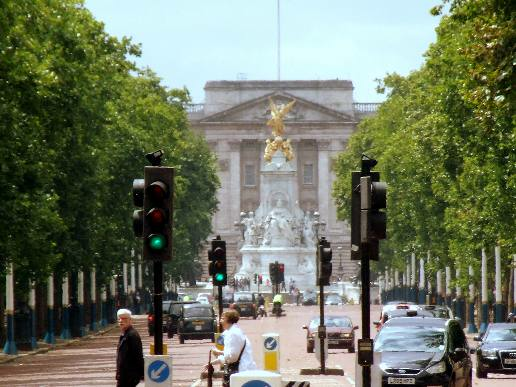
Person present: No